Sanningasoq

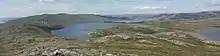
Sanningasoq

The 2x10 km twin lake is separated from the Akuliarusiarsuup Kuua valley and Kangerlussuaq in the south by a low tundra ridge − part of the Kangaamiut dike swarm. To the east lies a sibling Aajuitsup Tasia lake, separated from Sanningasoq by a low marshland isthmus of little relief. To the north-east lies the Maniitsoq hill in the wide highland of Isunngua. The wide Tarajornitsut tundra highland lies to the west of the lake.